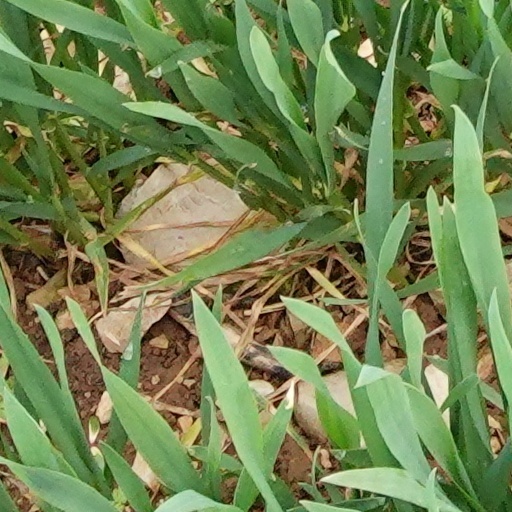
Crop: wheat